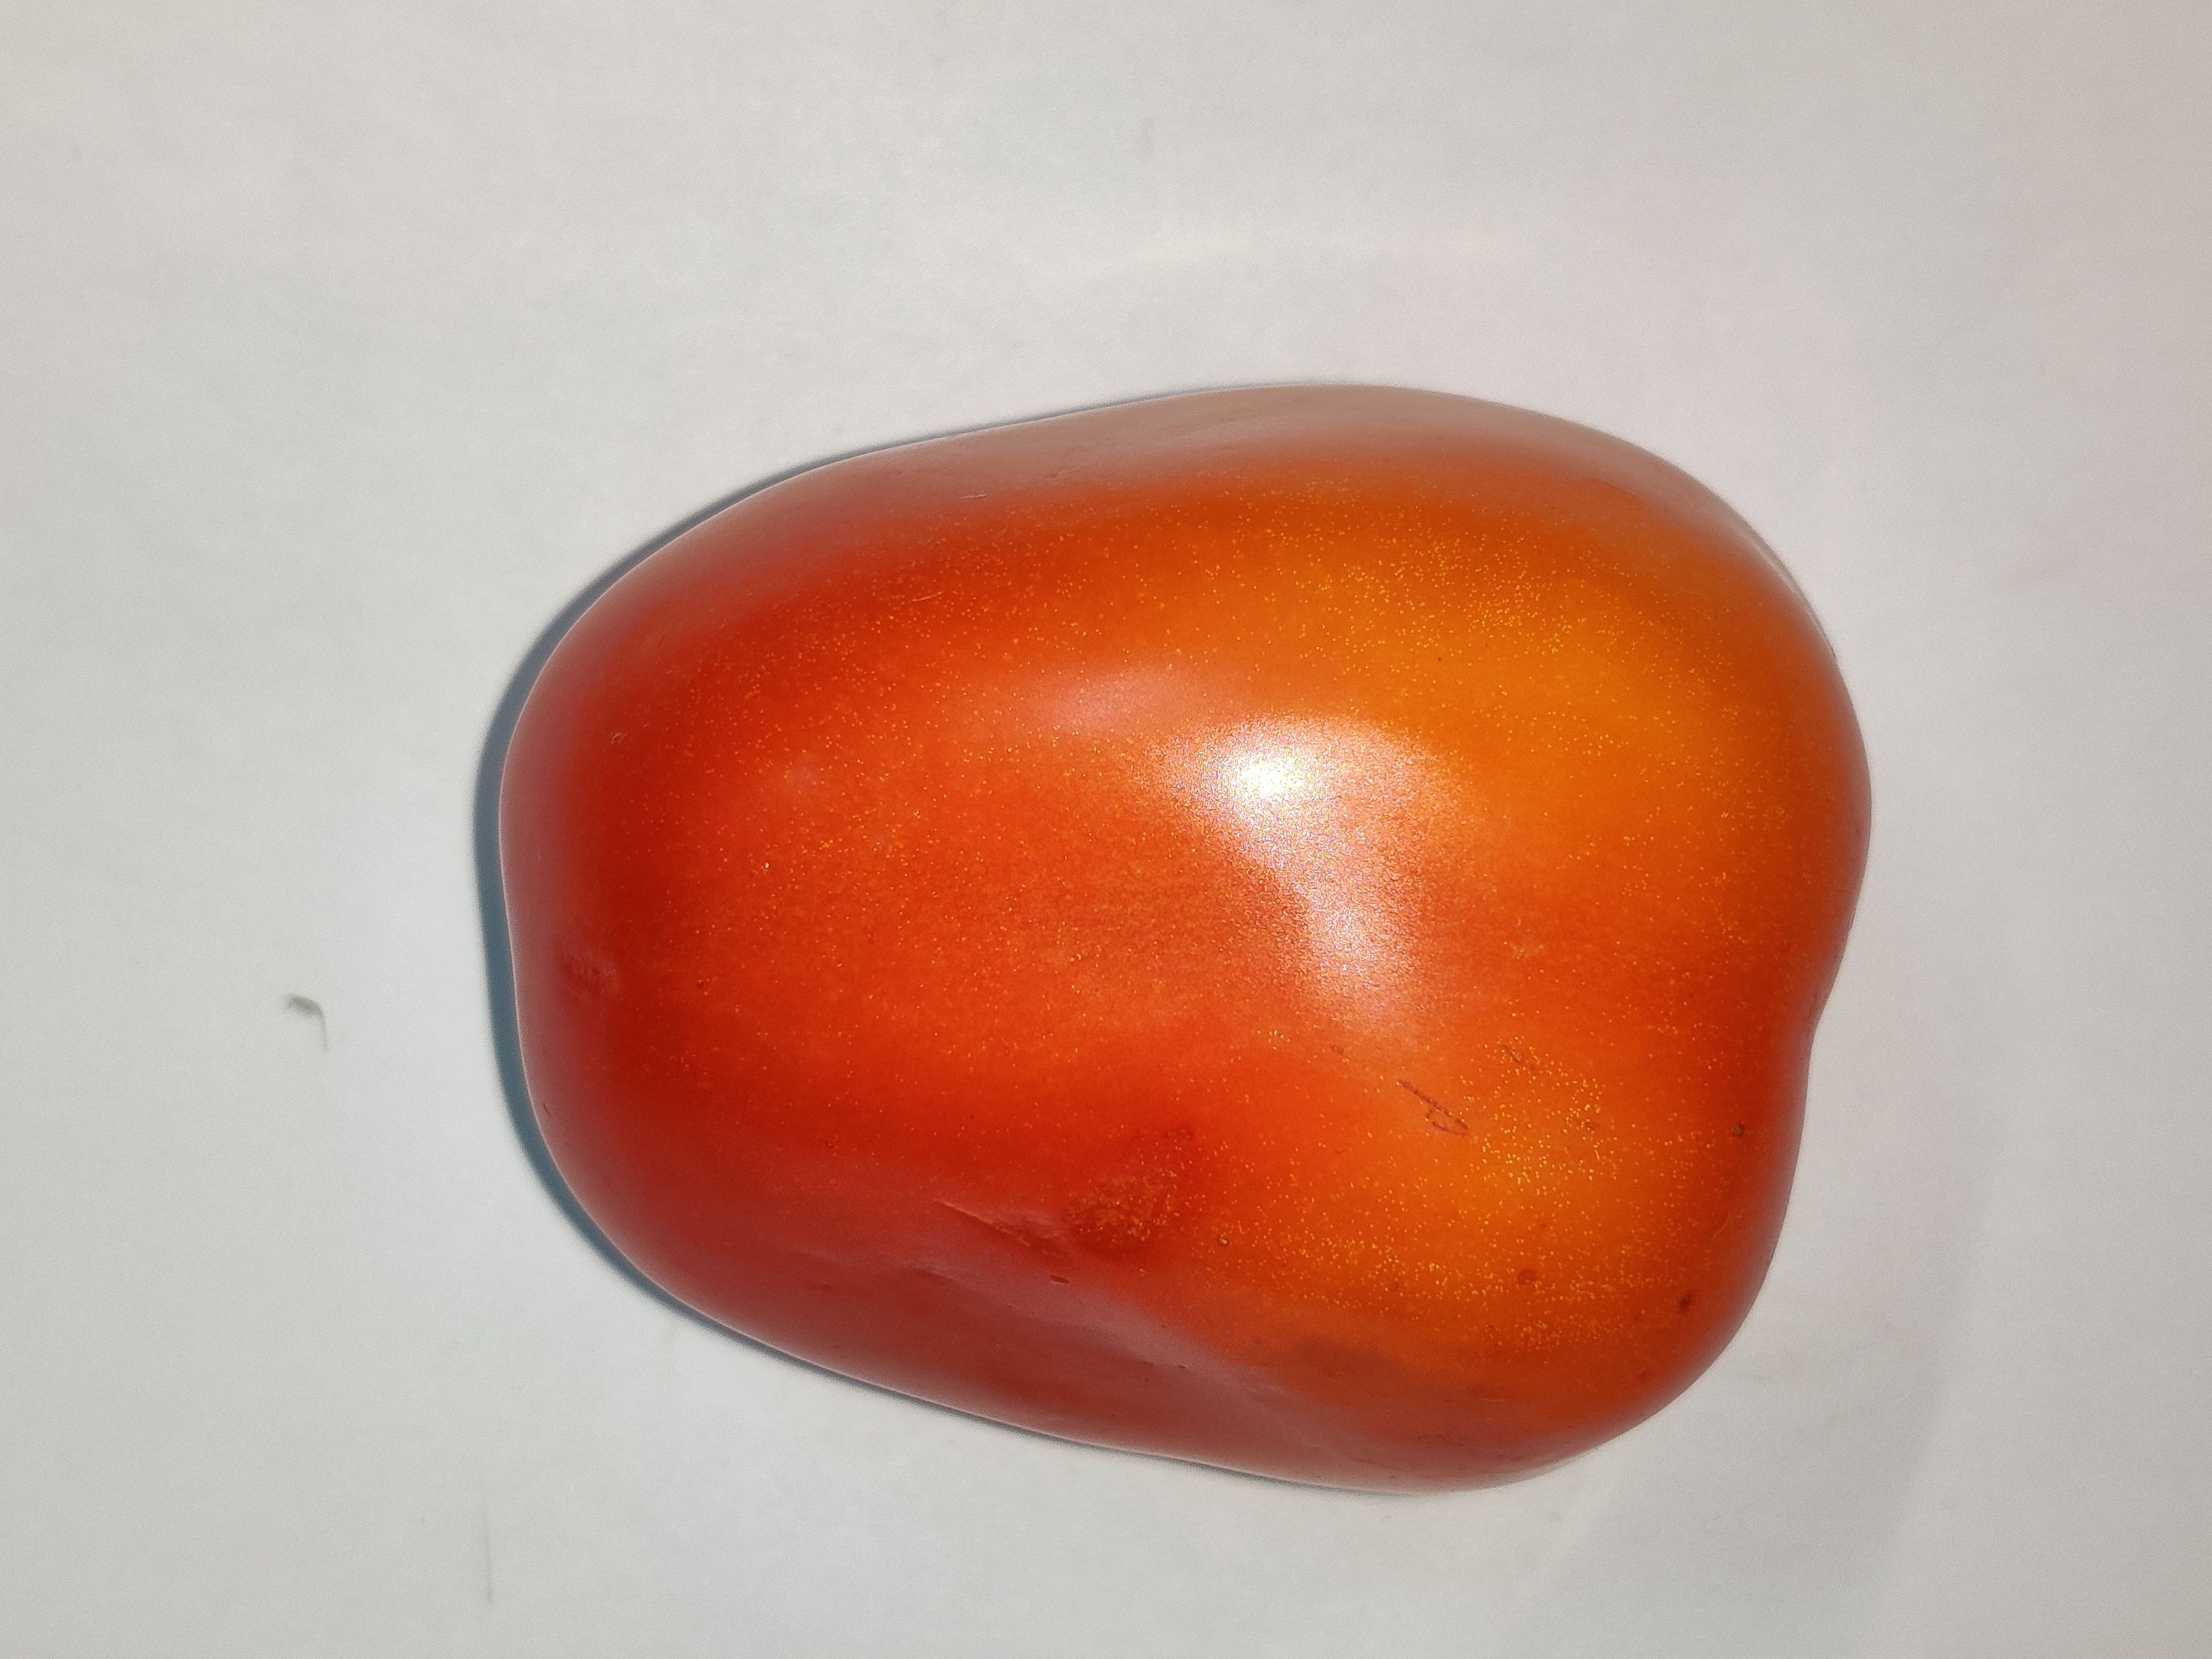
Fruit: tomatoes
Grade: 2nd-grade